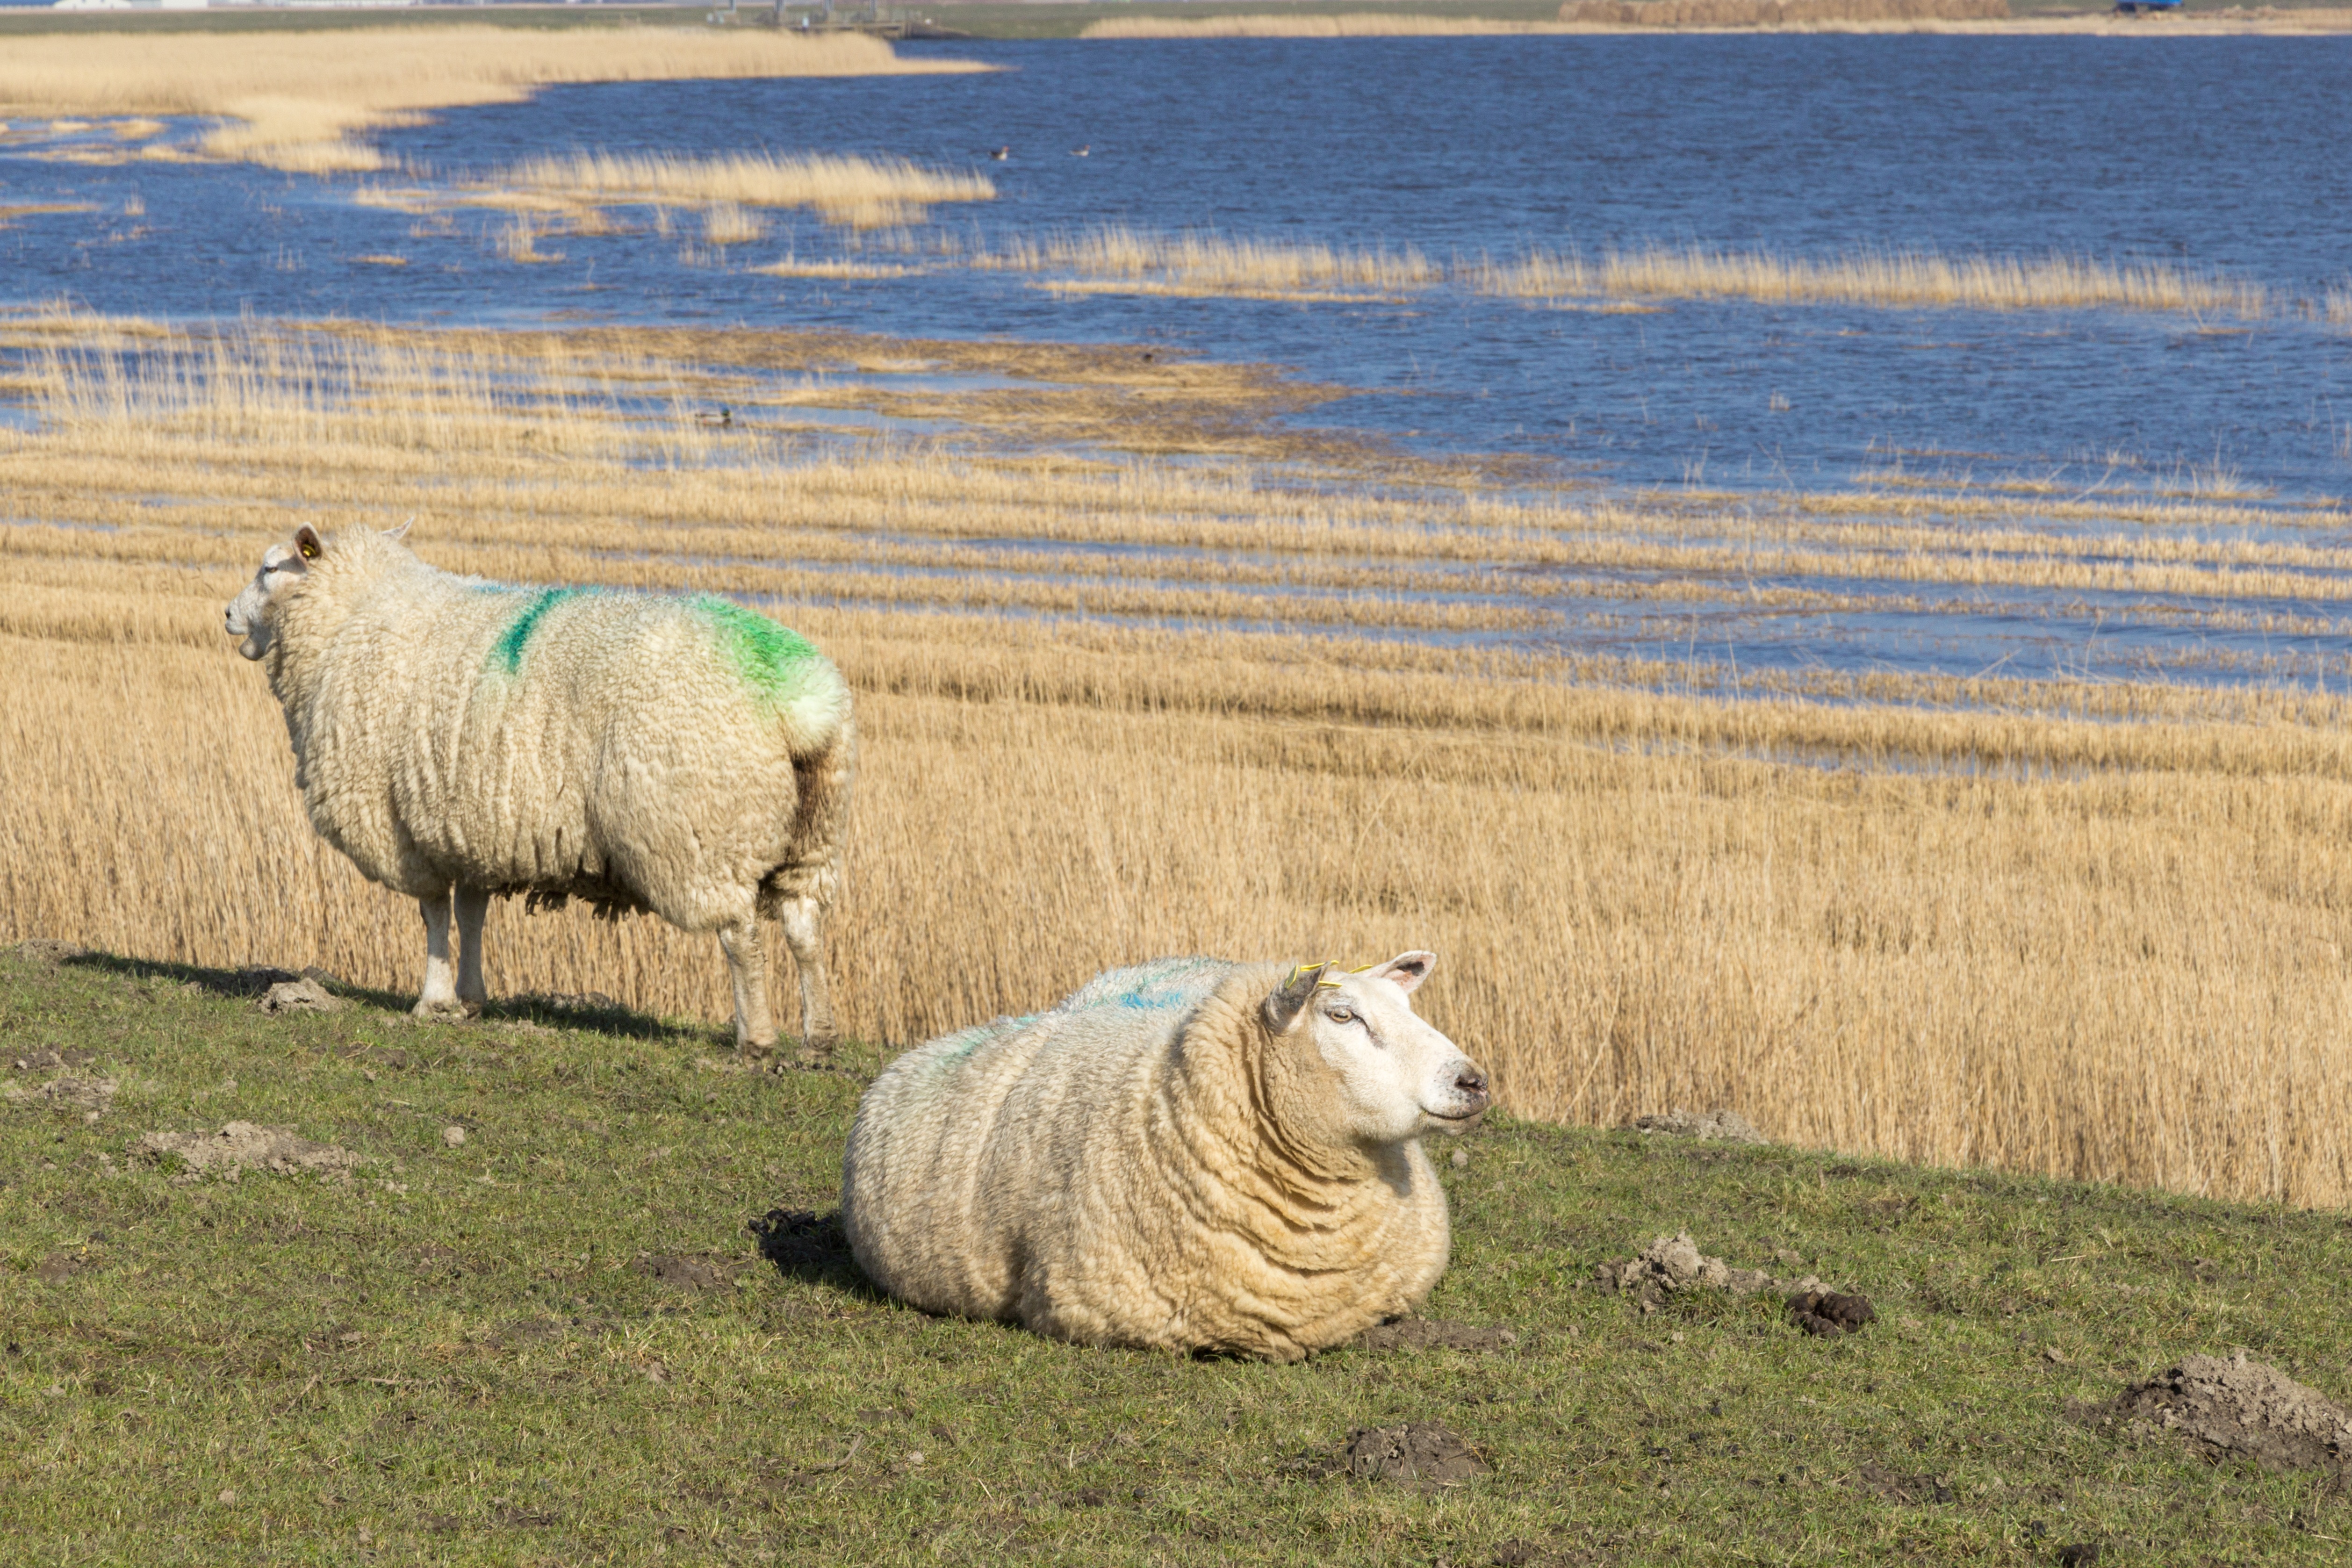
landscape, sea, coast, water, nature, grass, field, farm, meadow, prairie, animal, flock, spring, green, herd, pasture, grazing, sheep, mammal, two, blue, wool, fauna, plain, graze, stand, grassland, sheeps, pair, waters, north sea, northern germany, rural area, dike, north sea coast